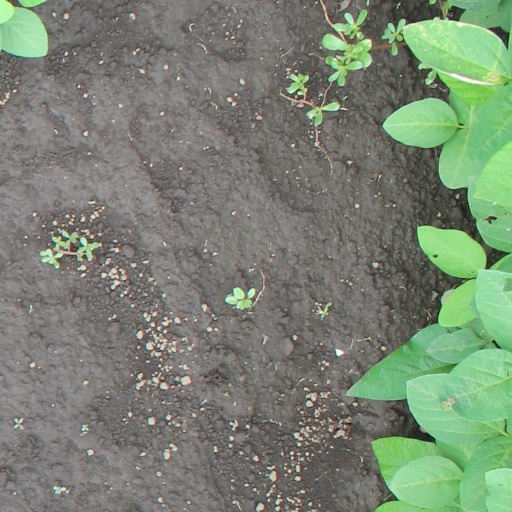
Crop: soybean